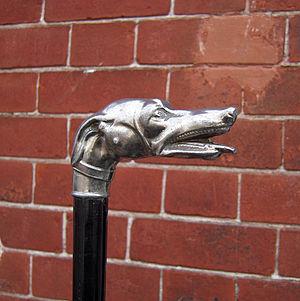
La canne est un accessoire allongé en forme de bâton, touchant le sol et tenu à la main, principalement destiné à aider la marche, bien qu'il puisse remplir d'autres fonctions. La spécialisation du mot canne au sens de « bâton léger sur lequel on s'appuie pour marcher » n'est pas attestée avant le XVIᵉ siècle, puis au sens de « bâton de promenade » au XVIIᵉ siècle et est vraisemblablement empruntée à l'italien canna, issu du latin canna « roseau ». La canne connaît d'innombrables déclinaisons de forme, d'usage, voire de dénomination.